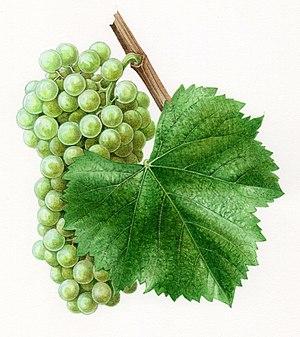
Aquarelle originale pour les Cépages de France (2001)
Le colombar, ou colombard par confusion de suffixe, est un cépage blanc doré français.